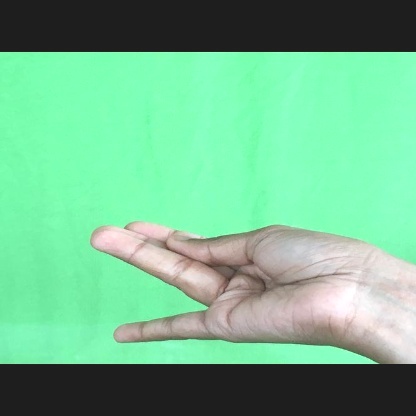
Mudra: Chaturam